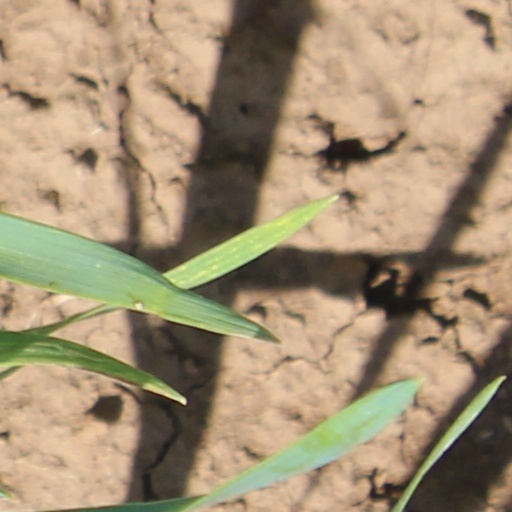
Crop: wheat